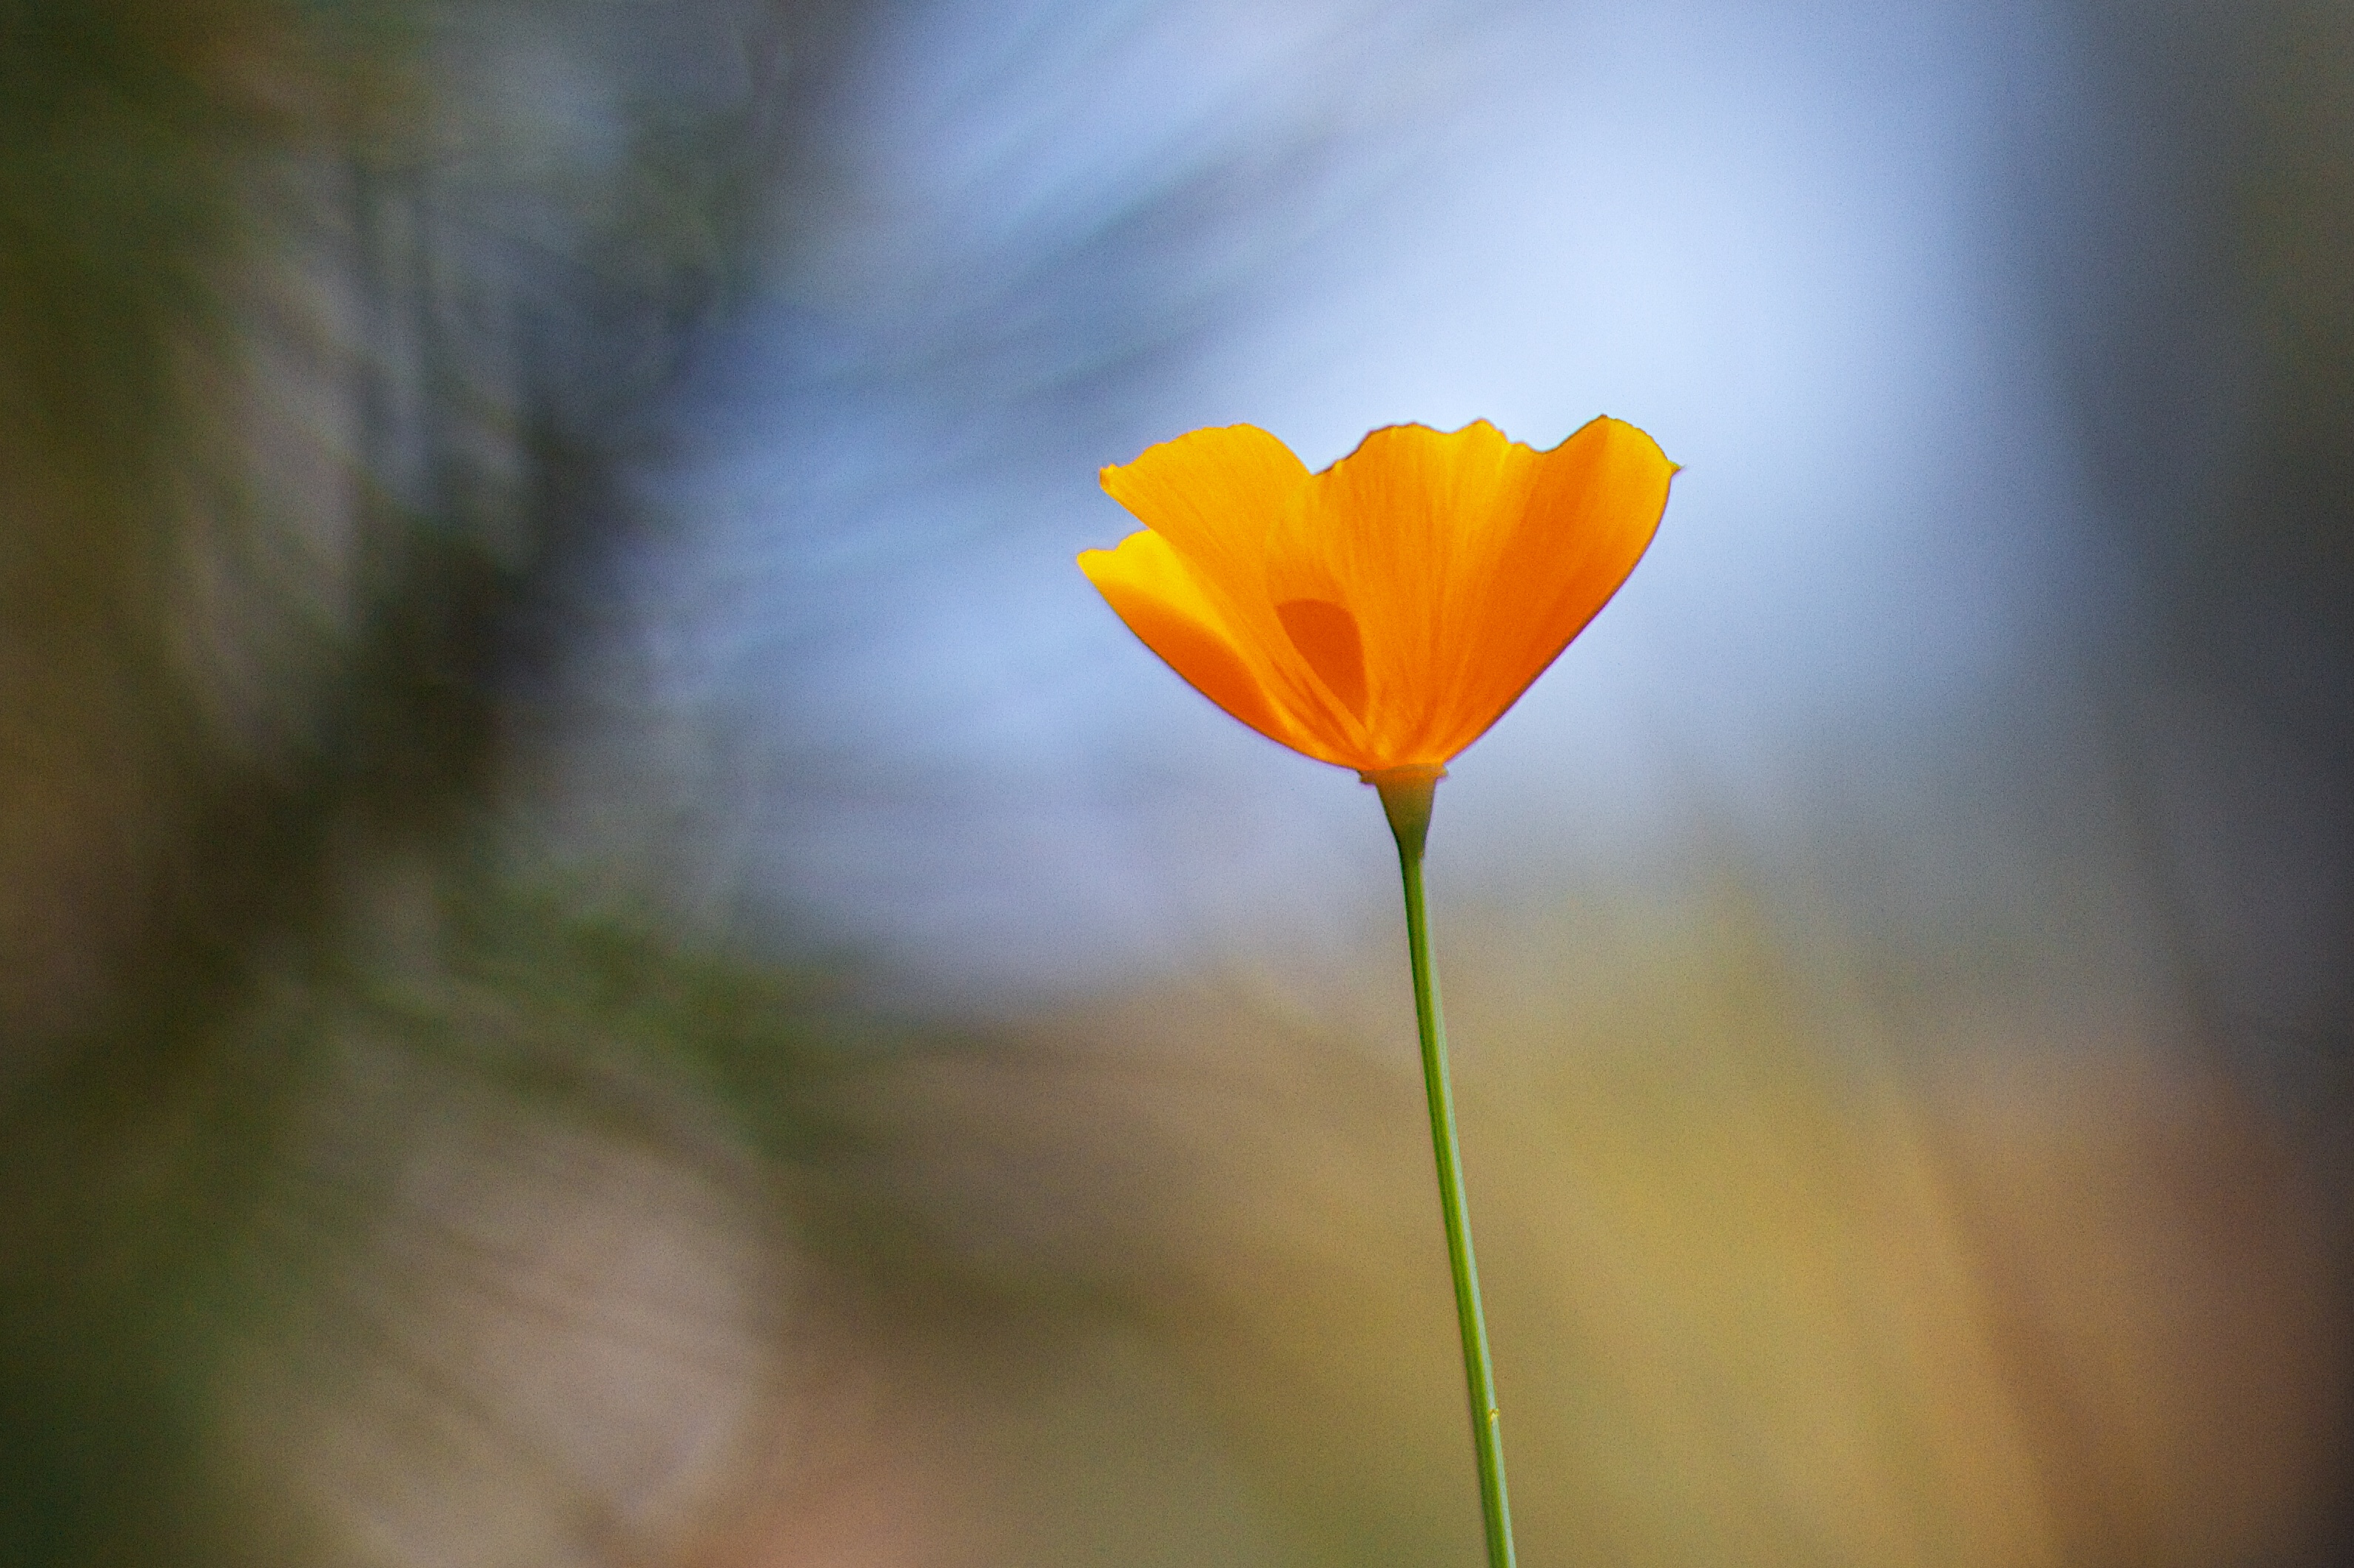
nature, blossom, plant, photography, sunlight, leaf, flower, petal, orange, green, yellow, flora, wildflower, close up, poppy, 2013365, macro photography, flowering plant, plant stem, land plant